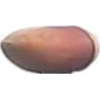
Label: hazelnut